Todd Bertuzzi–Steve Moore incident

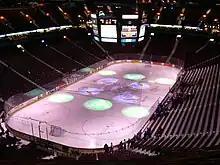
Rogers Arena, then called General Motors Place ("pictured in 2003"), where the incident took place

The Todd Bertuzzi–Steve Moore incident (also called the Steve Moore incident, the Todd Bertuzzi incident, and the Bertuzzi–Moore incident) happened during a National Hockey League (NHL) game between the Vancouver Canucks and the Colorado Avalanche at Vancouver's Rogers Arena (then-called General Motors Place) on March 8, 2004.